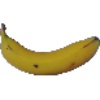
Label: Banana 1